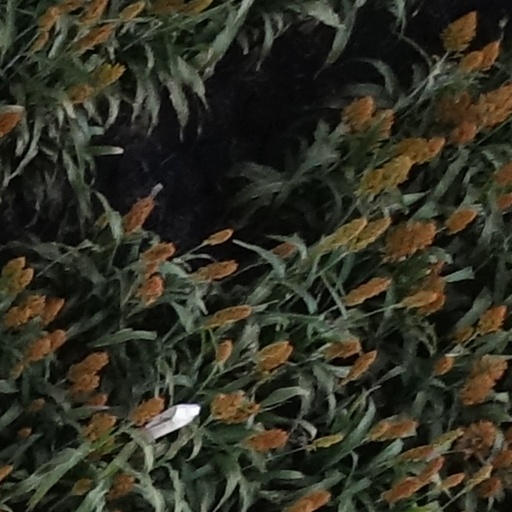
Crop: sorghum